Carew Castle

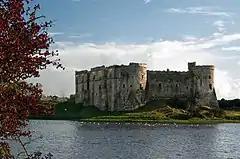
Carew Castle from the river

The de Carews fell on hard times in the post-Black Death period and mortgaged the castle. It fell into the hands of Rhys ap Thomas, who made his fortune by strategically changing sides and backing Henry VII just before the battle of Bosworth.